Toyota Corolla (E170)

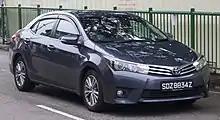
Corolla Altis Elegance (Singapore; pre-facelift)

The new generation Corolla was marketed as the "Corolla Altis" (used in Southeast Asian markets and some parts of Asia). This generation had an overall redesigned look for the Asian market setting it apart from the American market. The Corolla Altis was only available with a 1.8-litre Dual VVT-i 2ZR-FE engine with variants such as the Classic, 1.8E Deluxe, Elegance and 1.8 Z. In 2015, an additional sportier version was added to the lineup with the Corolla Altis X moniker. Designed and sold exclusively in Taiwan, the model featured a redesigned front bumper heavily influenced by the 2014 North American Camry facelift, a redesigned lower rear bumper, side skirts, clear tail lamps, and spoilers. In October 2016, the facelift model was launched, with Eco, Standard and Elegance trims. Safety features such as seven airbags, ABS with EBD and brake assist, Vehicle Stability Control (VSC) were standard across all trims.